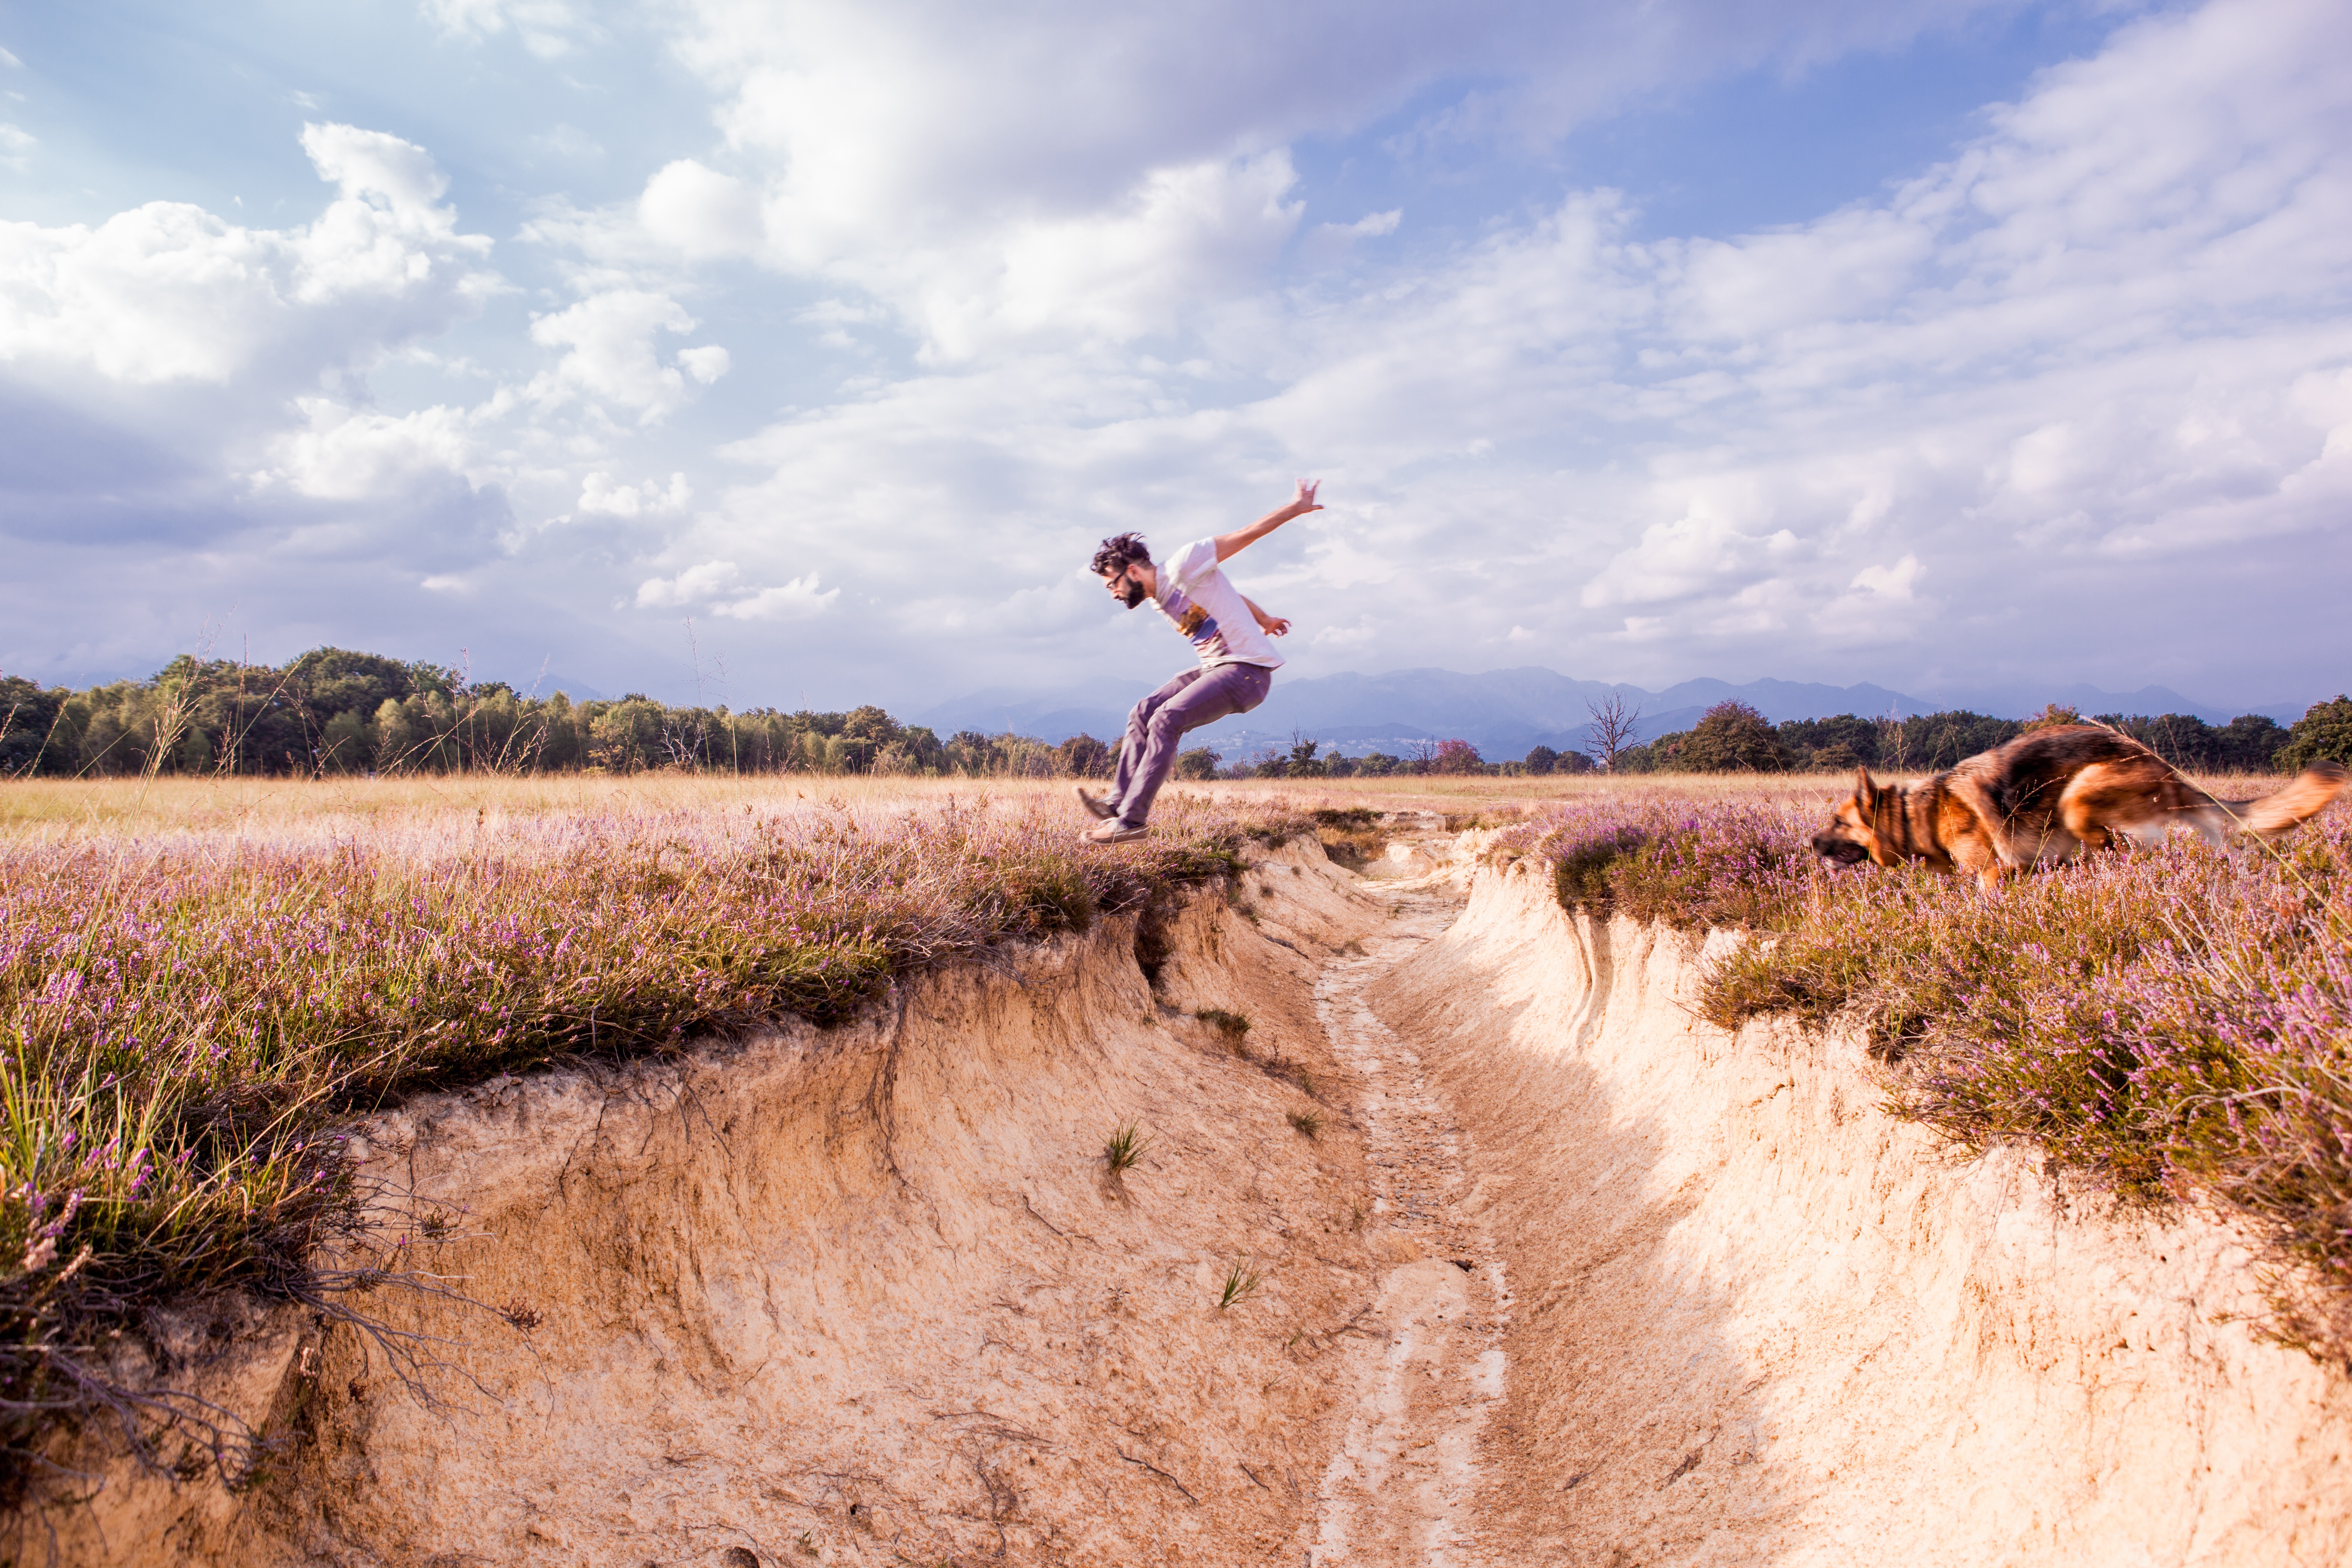
man, landscape, sea, coast, nature, grass, outdoor, sand, person, light, people, sky, field, boy, running, adventure, dog, animal, canine, jump, summer, jumping, cliff, love, pet, young, spring, action, park, brown, soil, mammal, human, blue, freedom, playing, friendship, together, terrain, healthy, friend, activity, mountain bike, cheerful, sunny, fun, happy, happiness, joy, day, habitat, adorable, active, breed, doggy, companion, mountain biking, cute animals, natural environment